Alberto Corazón

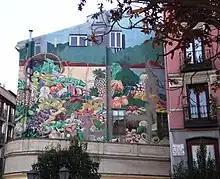
Murals in Madrid by Corazón

Corazón started his career in 1965, designing posters and publishing. He co-founded the Spanish publishing house, New Science. He went on to pursue industrial design and was a multidisciplinary artist combining sculpting, painting, design and photography to his works.